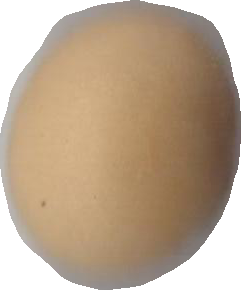
Variety: Grobogan